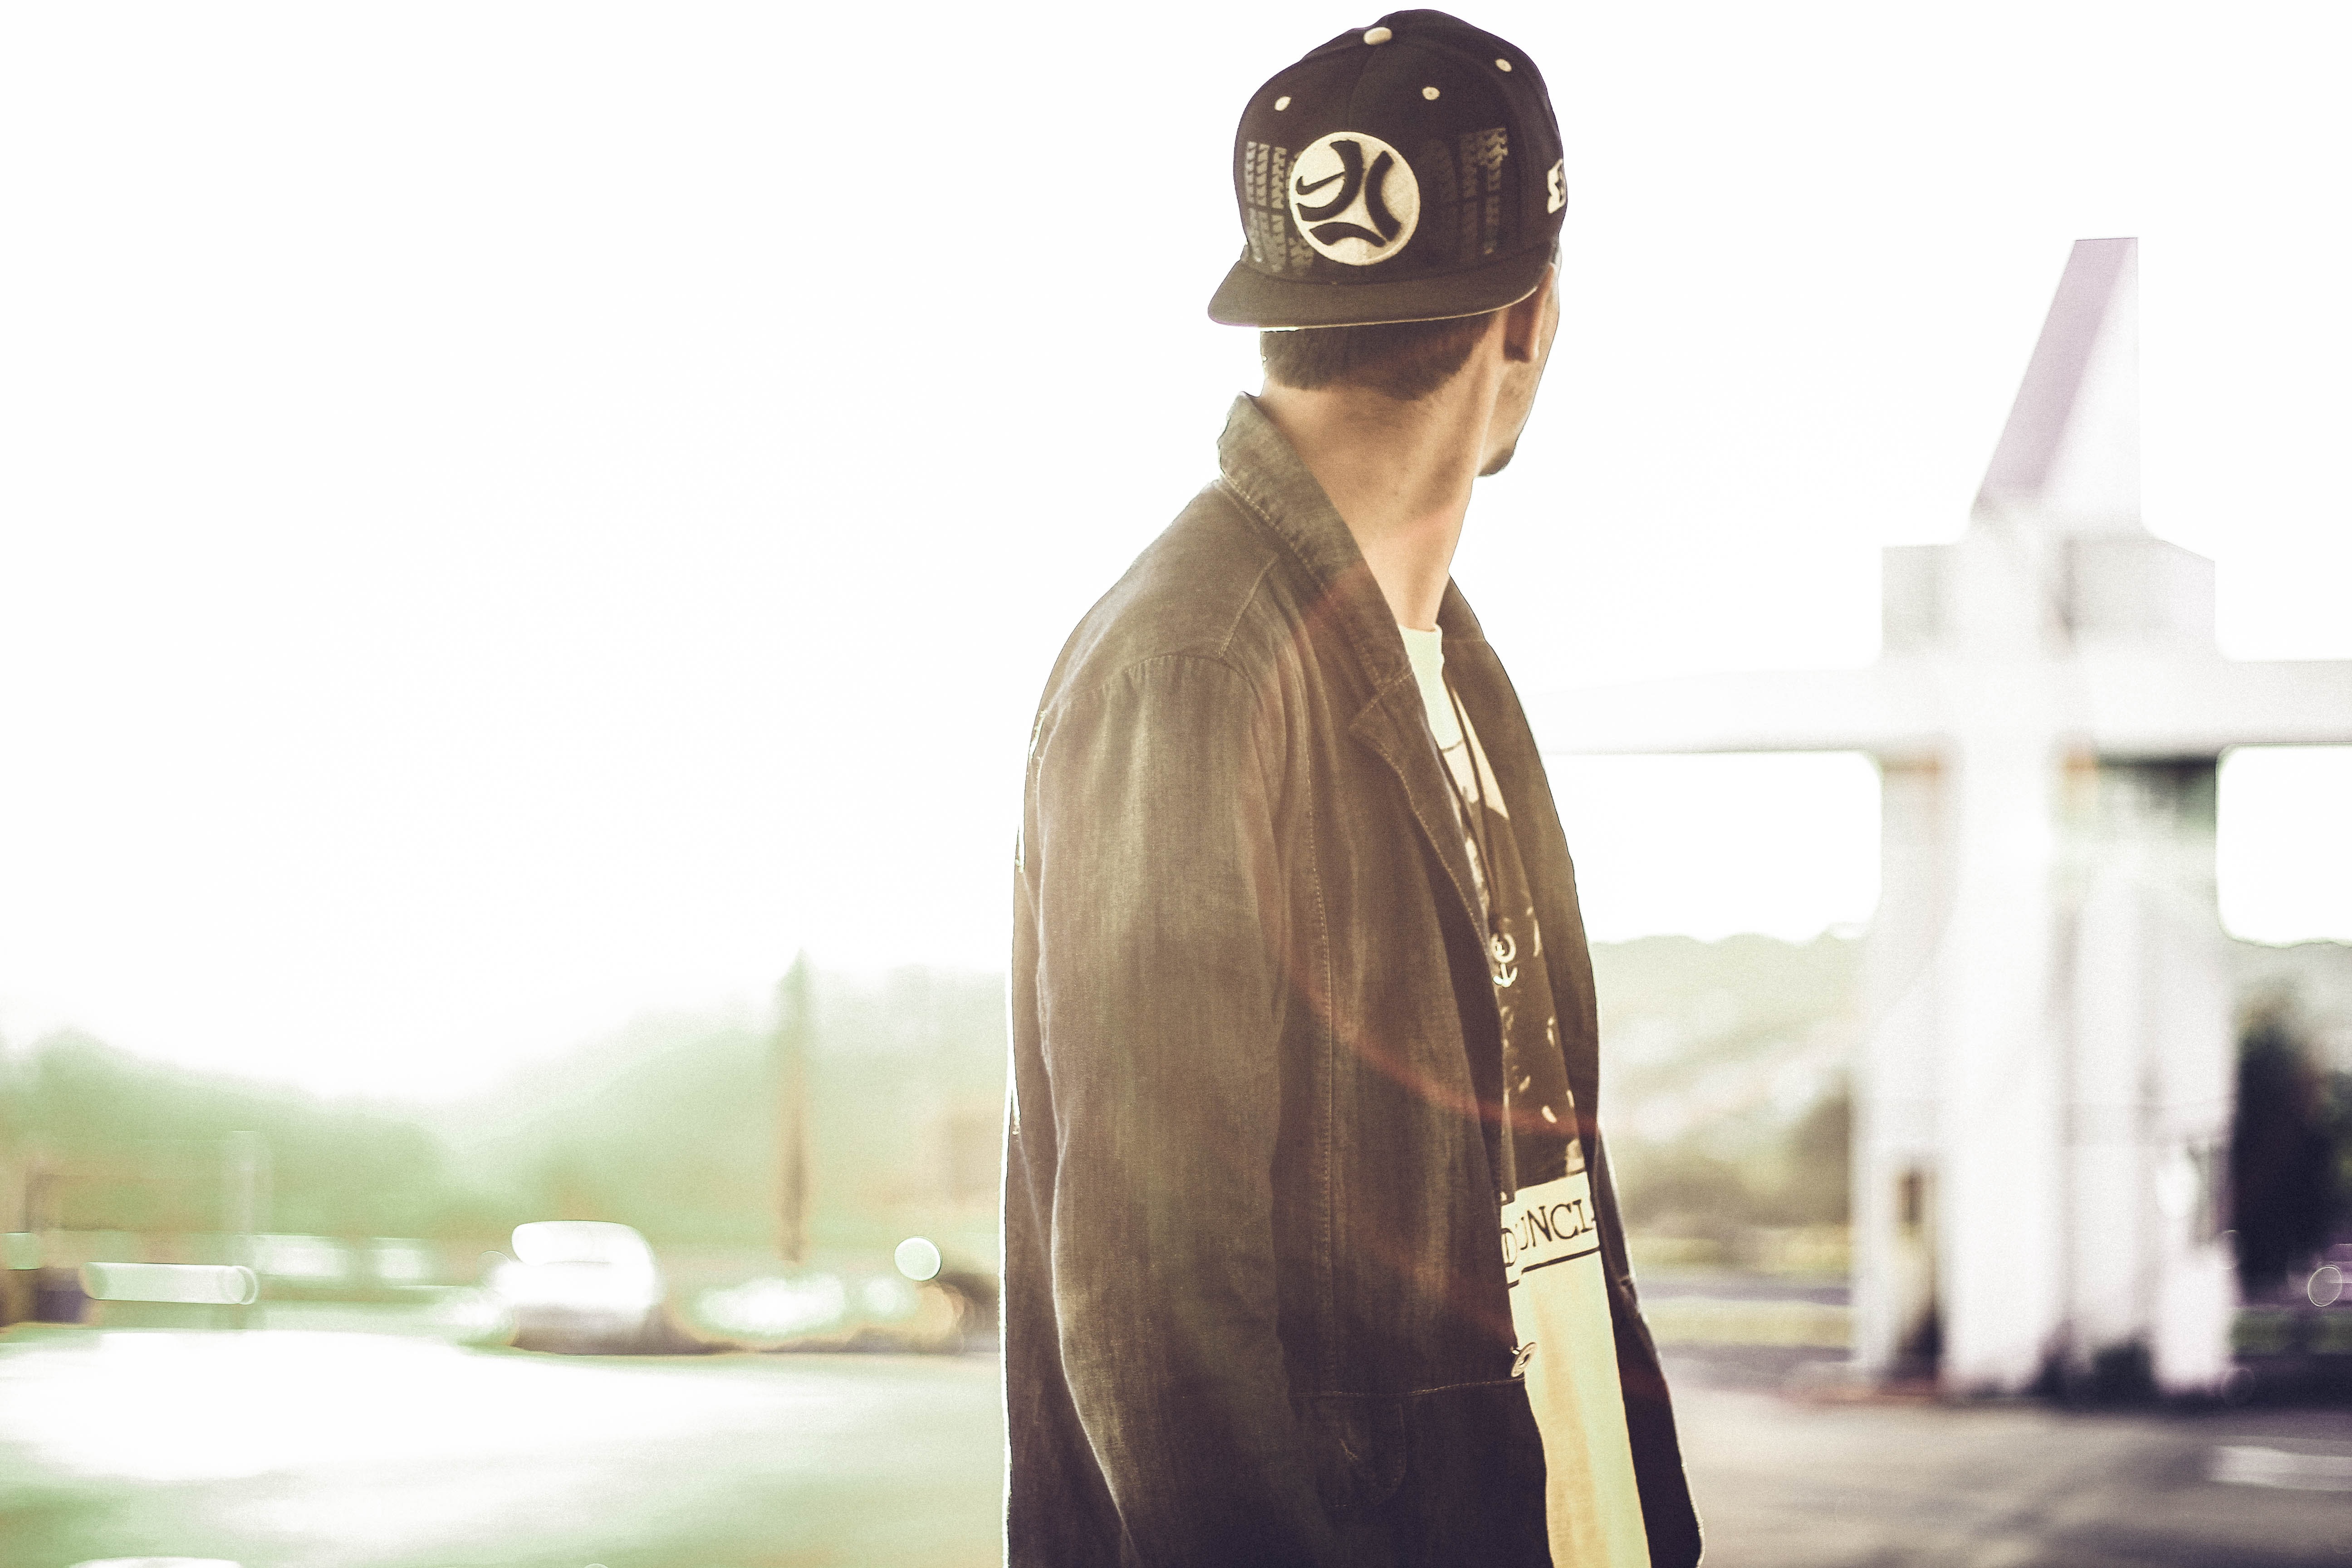
man, person, sky, model, spring, fashion, clothing, outerwear, cap